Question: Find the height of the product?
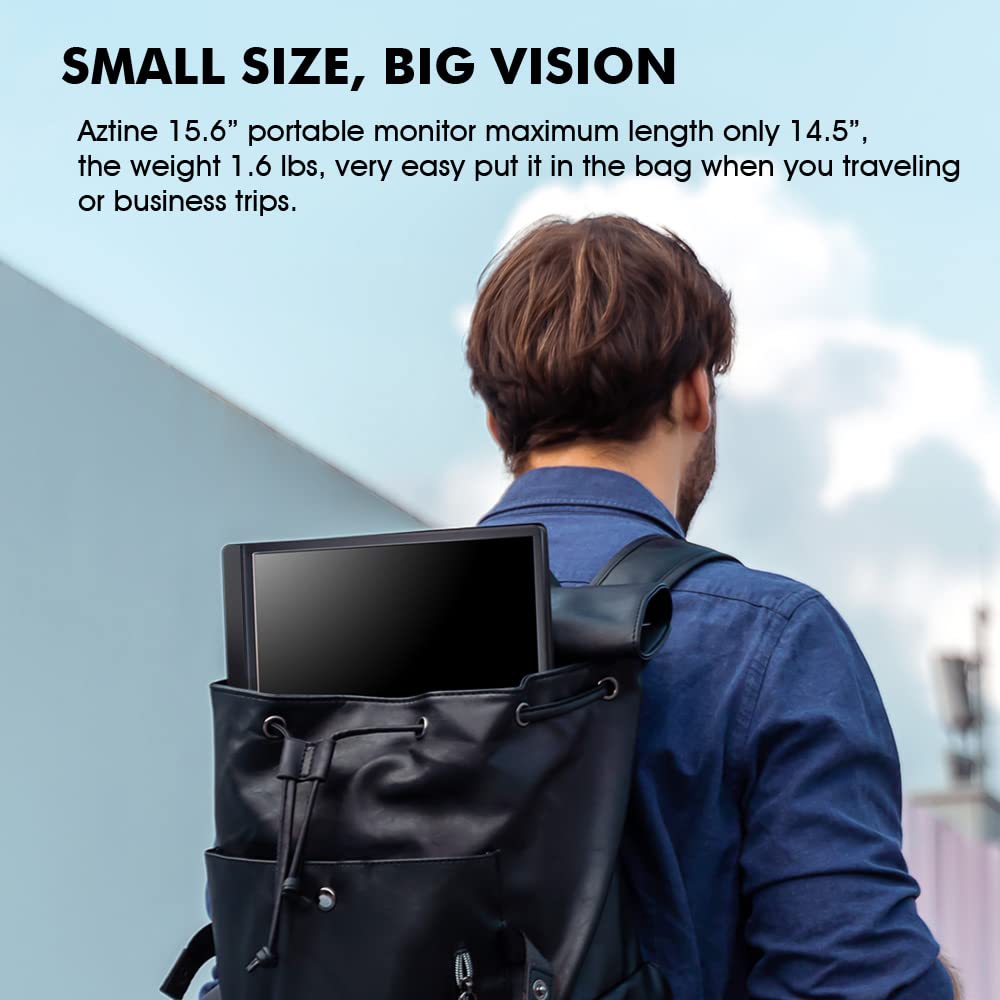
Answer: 15.6 inch